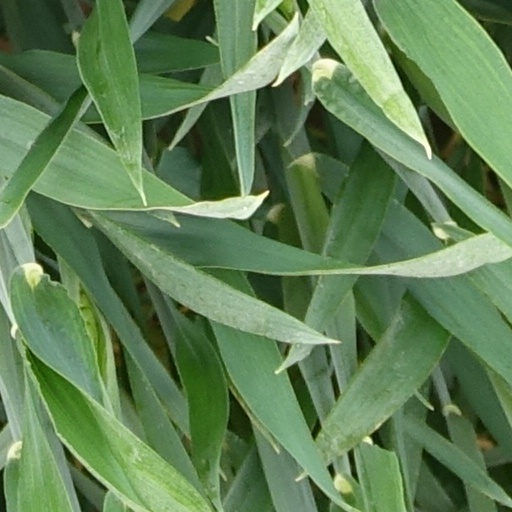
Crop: wheat